South Hook LNG terminal

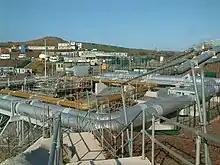
South Hook LNG terminal under construction in 2008

South Hook LNG terminal is an LNG regasification terminal near Milford Haven and is the largest LNG terminal in Europe. Together with the smaller Dragon LNG terminal nearby, it can handle up to 25% of the UK's gas requirement. The first tanker docked on 20 March 2009.